Answer in natural language. Considering the relative positions, is HousePlant (marked C) above or below black dresser with multiple drawers (marked B)? Choose between the following options: above or below
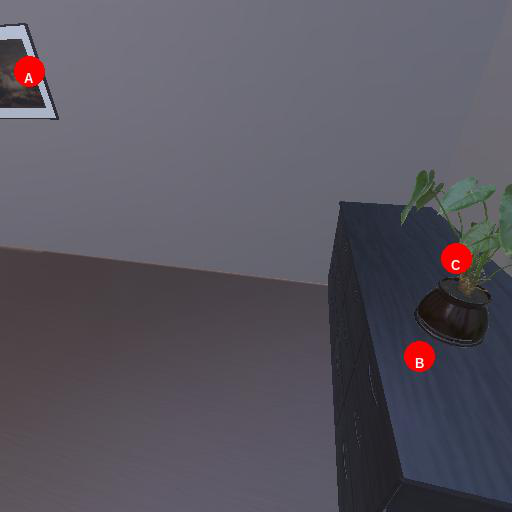
<answer>below</answer>